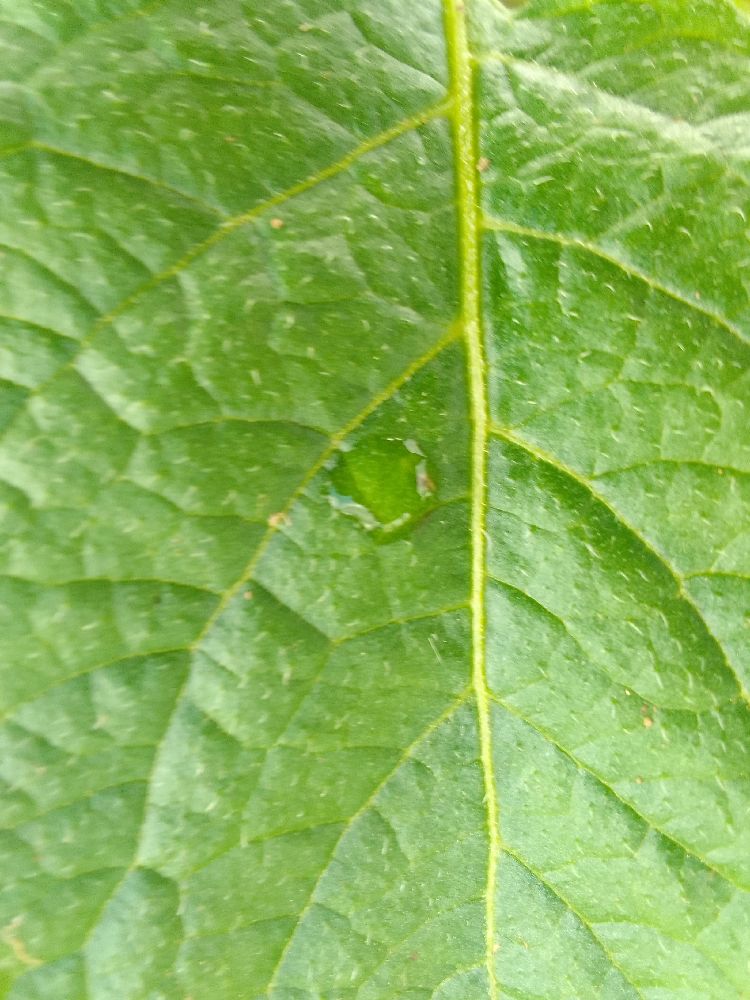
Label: Healthy